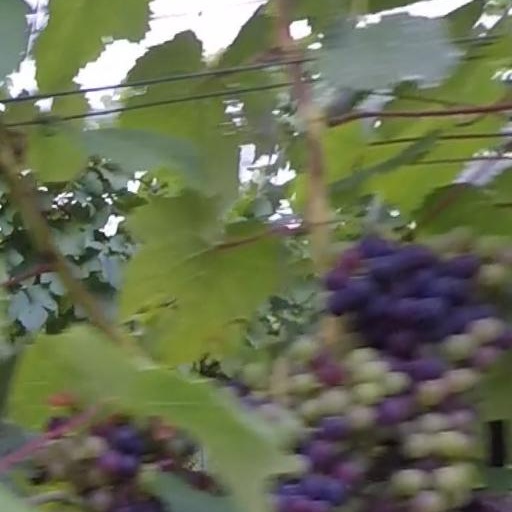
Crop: grape